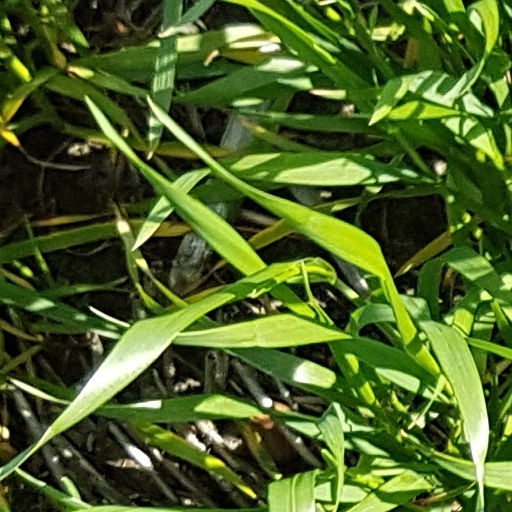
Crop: wheat